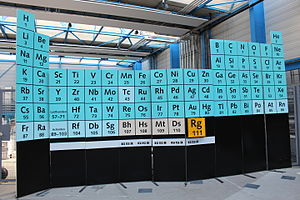
Røntgenium / Egenskaber
Roentgenium
Røntgenium er det 111. grundstof i det periodiske system, og har det kemiske symbol Rg: Dette radioaktive overgangsmetal findes ikke i naturen, men kan fremstilles ad kunstig vej i laboratorier.